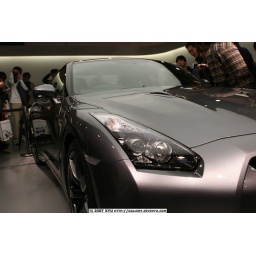
the front of the car looks awesome in person - much better than the 2001, 2003, 2005 concepts